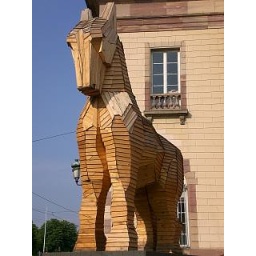
The horse of Troje in front of the opera house